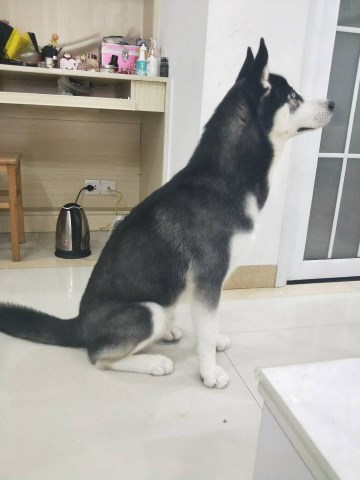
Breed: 1160-n000003-Siberian_husky